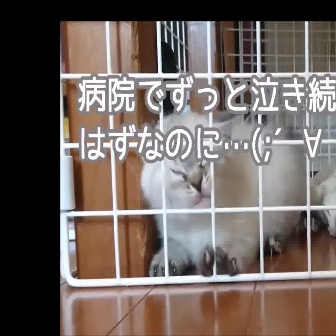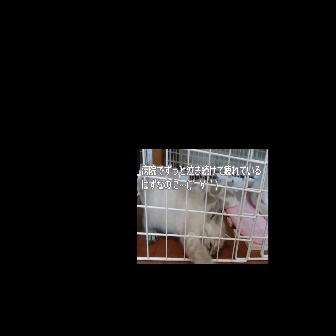
  Please identify the target specified by the bounding box [139,108,307,276] in the first image and locate it in the second image. Return the coordinates in [x_min,y_min,x_max,y_max] format.
Answer: [138,169,233,263]